NGC 300

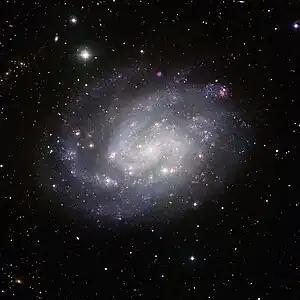
NGC 300 imaged by ESO's La Silla Observatory

NGC 300 (also known as Caldwell 70 or the Sculptor Pinwheel Galaxy) is a spiral galaxy in the constellation Sculptor. It was discovered on 5 August 1826 by Scottish astronomer James Dunlop. It is one of the closest galaxies to the Local Group, and it most likely lies between the latter and the Sculptor Group. It is the brightest of the five main spirals in the direction of the Sculptor Group. It is inclined at an angle of 42° when viewed from Earth and shares many characteristics of the Triangulum Galaxy. It is about 55,000 light-years in diameter, somewhat smaller than the Milky Way, and has an estimated mass of (2.9 ± 0.2) × 10 .